Bingham House

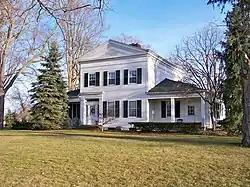

The Bingham House is a single-family home located at 13270 Silver Lake Road in Brighton, Michigan. It was listed on the National Register of Historic Places in 1972.